You Can't Beat Love

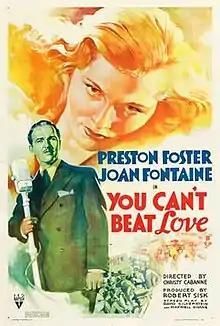
Theatrical release poster

You Can't Beat Love is a 1937 American comedy film directed by Christy Cabanne and written by Maxwell Shane and David Silverstein. The film stars Preston Foster, Joan Fontaine, Herbert Mundin, William Brisbane and Alan Bruce. The film was released on June 25, 1937.